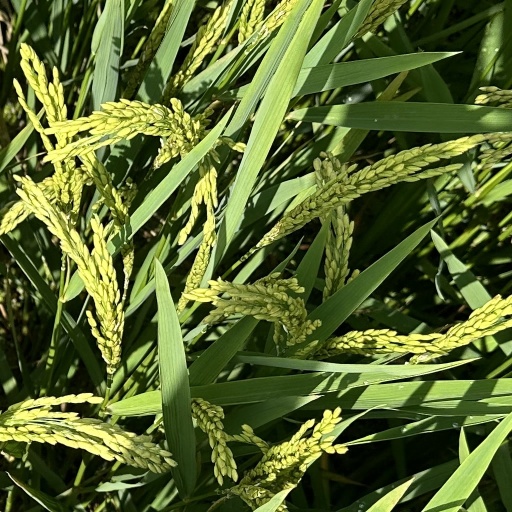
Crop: rice